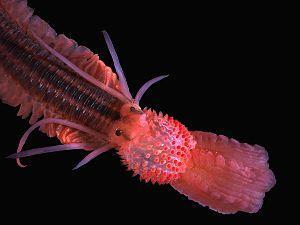
Un ver Polychète de la plate forme continentale belge. Coloration à l'éosine pour faciliter l'identification. Taille du corps: 3mm environ. Individu prélevé en 2001.
Ce guide phylogénétique illustré du monde animal permet, pour l'ensemble des groupes animaux, d'accéder directement aux images entreposées sur le site de Wikimedia Commons. L'accès peut se faire soit de manière simplifiée vers les principaux grands groupes, soit de façon plus ciblée via un arbre phylogénétique. Cet arbre est tiré de l'ouvrage de Guillaume Lecointre et Hervé Le Guyader : Classification phylogénétique du vivant. Pour un arbre phylogénétique plus détaillé, voir l'arbre phylogénétique de Wikipédia.
Phyllodoce lineata est une espèce de vers polychètes de la famille des Phyllodocidae.
Les polychètes sont une classe de l'embranchement des Annélides. Ils constituent le groupe de vers annélides comportant le plus grand nombre d'espèces, soit plus de 13 000. Ils sont caractérisés par leurs « parapodes » munis de « soies ».